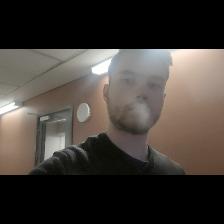
Label: Human